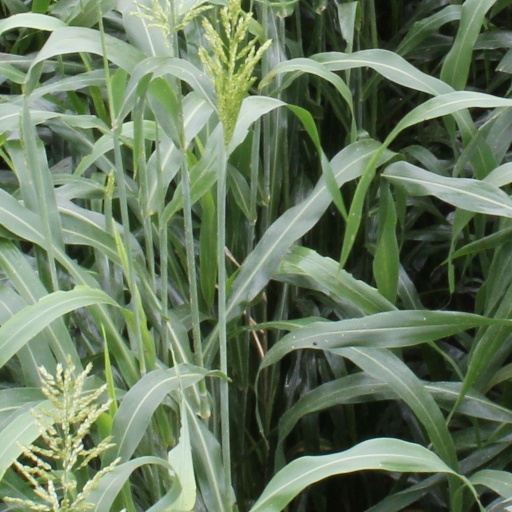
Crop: sorghum